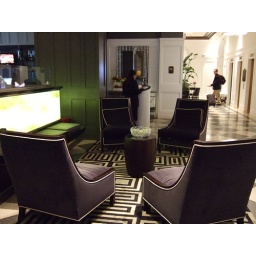
07.17.08-The Allerton Hotel in Chicago near the 2nd floor registration desk